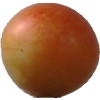
Label: cherry_wax